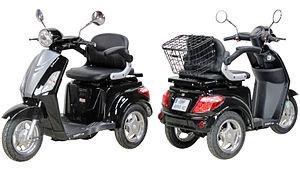
Scooter pour personne à mobilité réduite
Un véhicule électrique est un moyen de déplacement dont la propulsion est assurée exclusivement par un ou plusieurs moteurs électriques. Il peut tirer son énergie de ressources embarquées comme une batterie électrique, ou être connecté à une source extérieure, par exemple via une caténaire. Le moteur peut être embarqué, comme dans le cas de la plupart des véhicules terrestres, ou extérieur comme dans le cas du transport par câble.